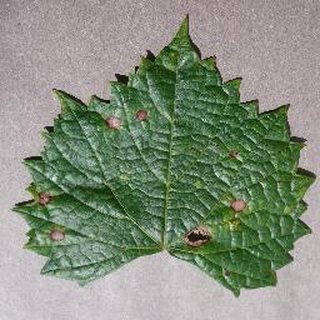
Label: grape_black_rot